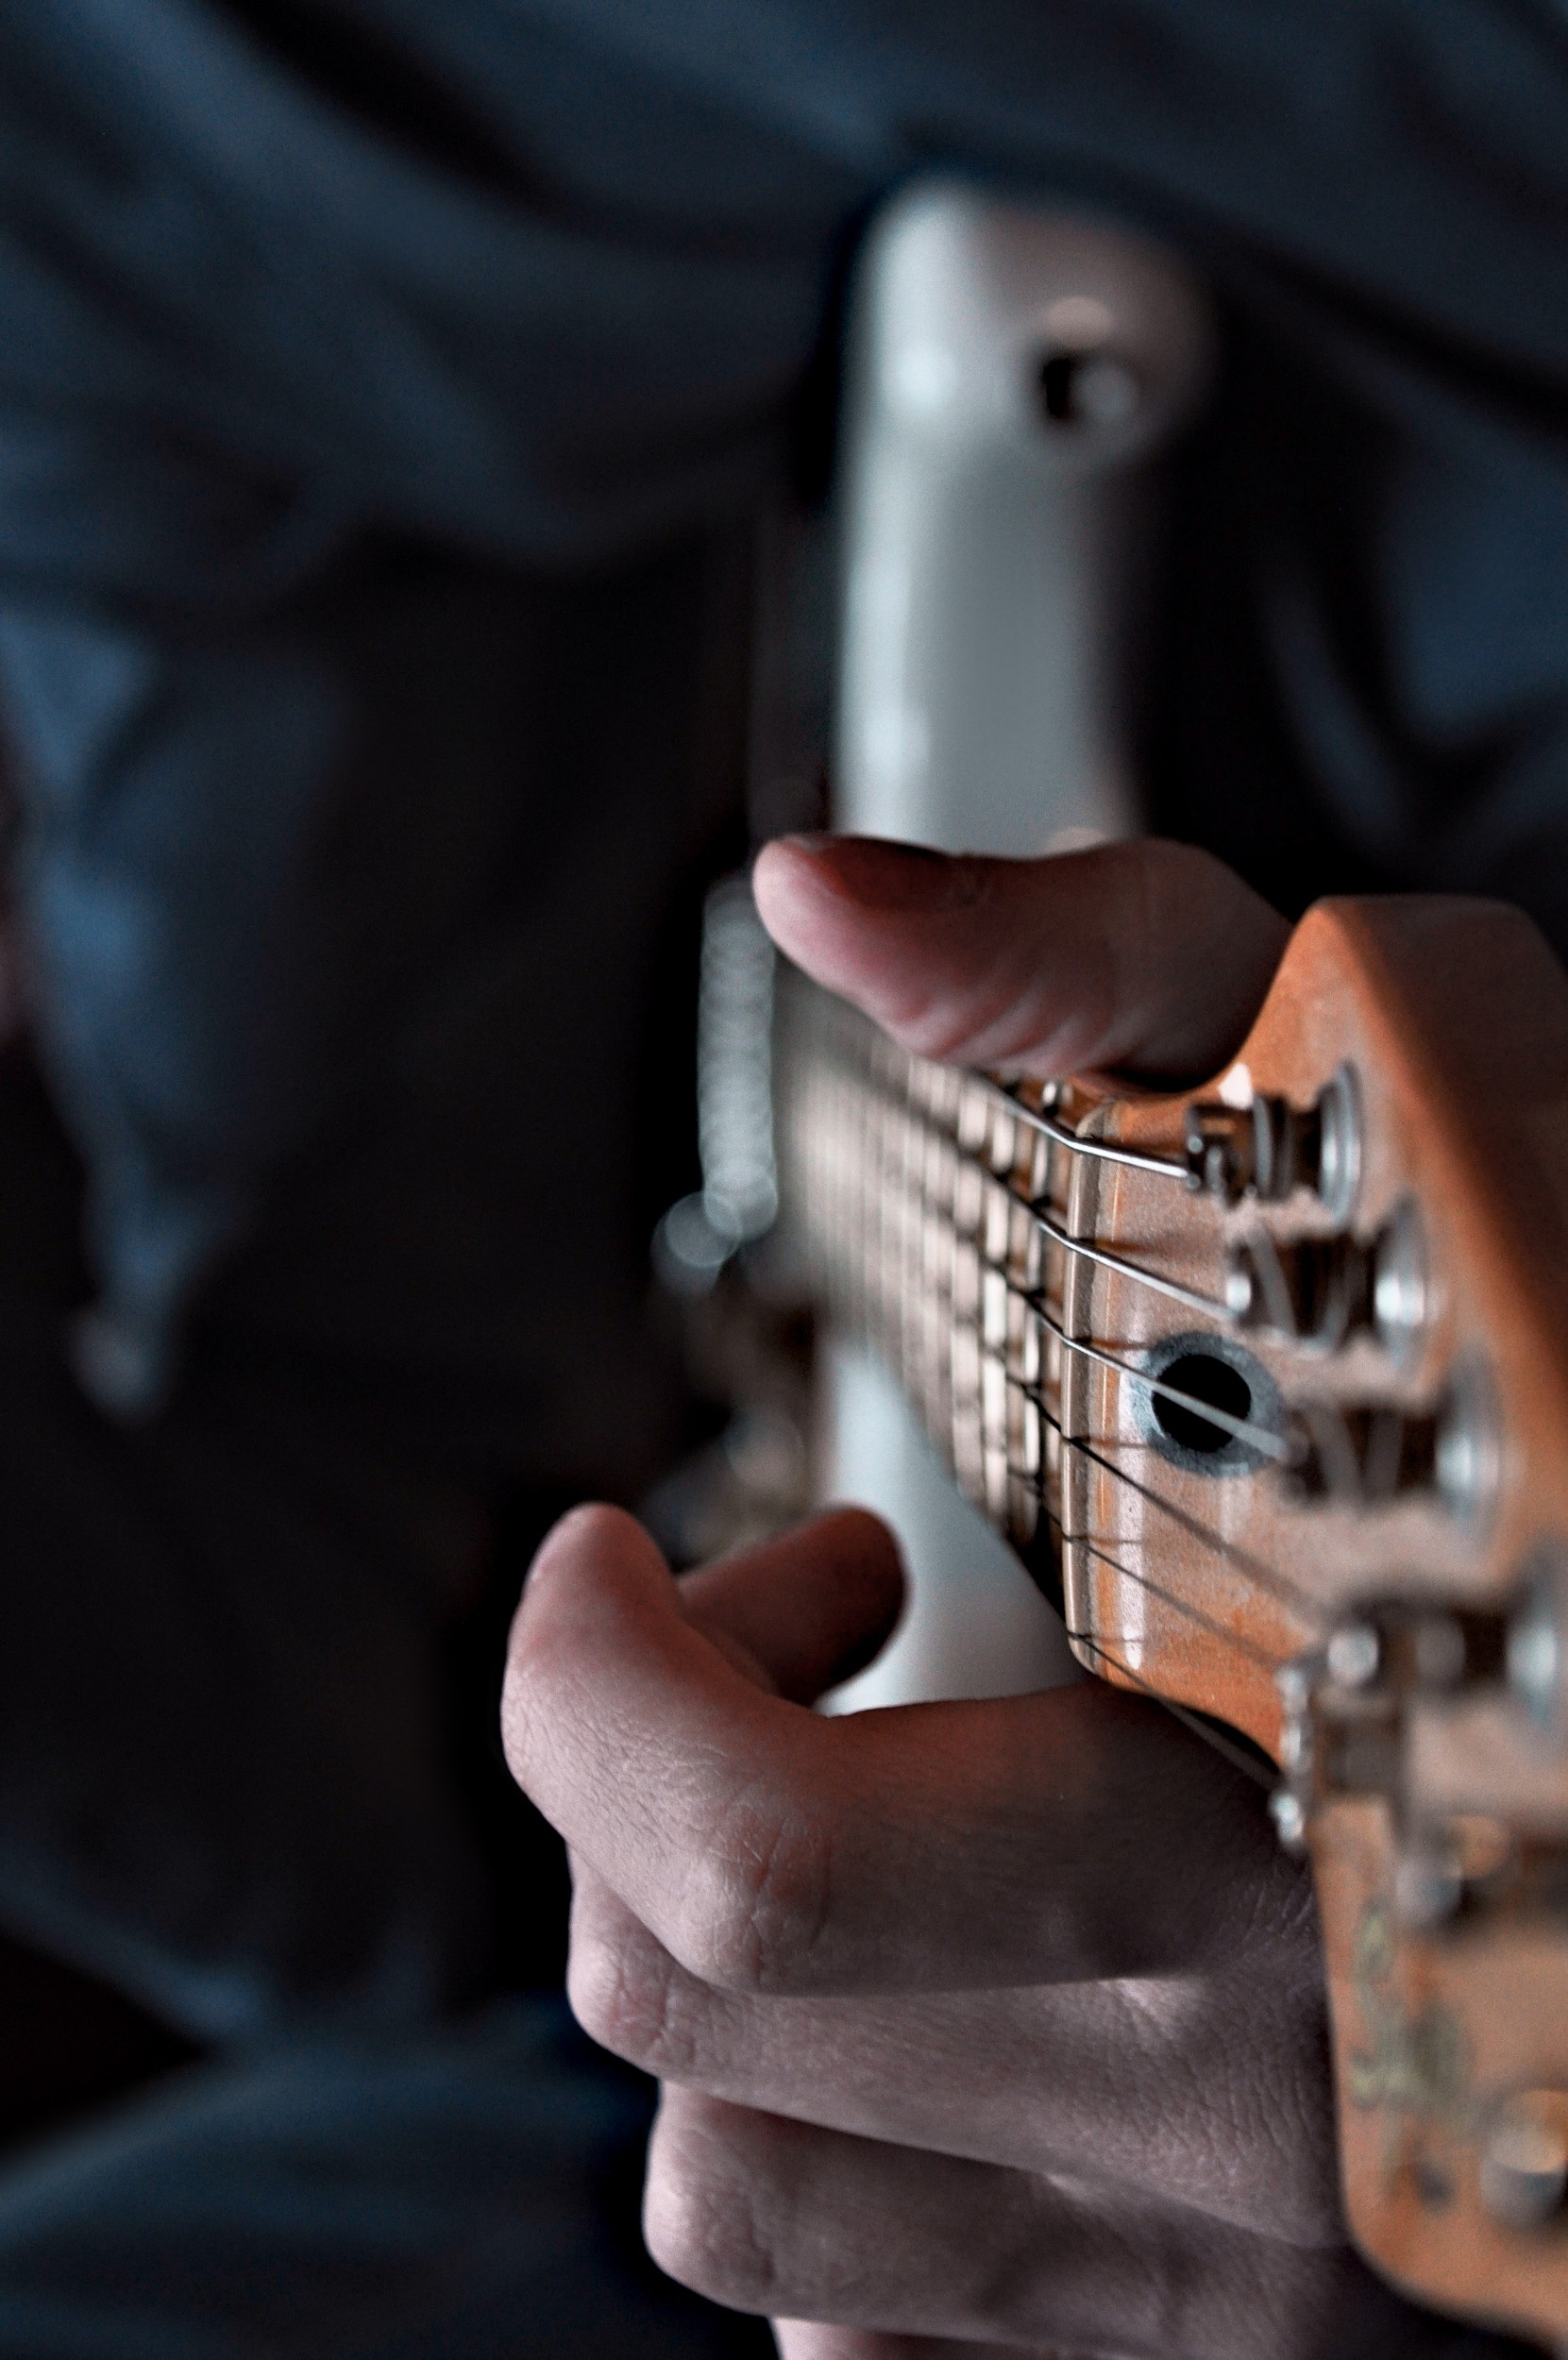
hand, music, guitar, finger, black, electric guitar, musical instrument, close up, gun, guitarist, bass guitar, firearm, guitar head, string instrument, playing the guitar, plucked string instruments